John F. Kennedy assassination conspiracy theories

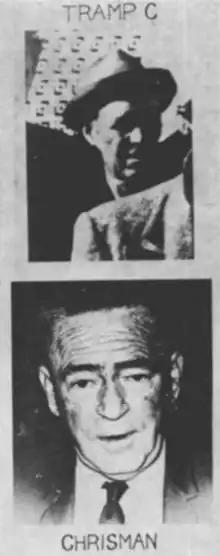
In an exhibit of the Committee on Assassinations, one of the three tramps photographed near Dealey Plaza on the day of the John F. Kennedy assassination is compared to Fred Crisman (bottom)

The Warren Commission concluded that "three shots were fired from the Texas School Book Depository in a time period ranging from approximately 4.8 to in excess of 7 seconds." Some assassination researchers, including Josiah Thompson and Anthony Summers, dispute the Commission's findings. They point to evidence that brings into question the number of shots fired, the origin of the shots, and Oswald's ability to accurately fire three shots in such a short amount of time from such a rifle. These researchers suggest that multiple gunmen were involved.